List of national founders

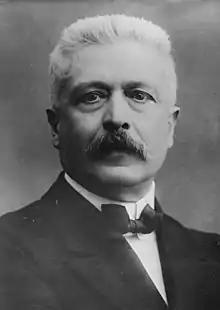
Vittorio Emanuele Orlando, the "Premier of Victory" for defeating the Central Powers along with the Entente in World War I

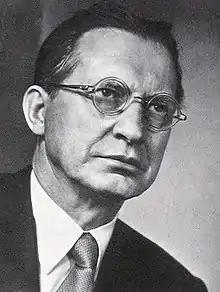
Alcide De Gasperi, first republican Prime Minister of Italy and one of the Founding fathers of the European Union

Edgar Savisaar served as first post-Soviet Prime Minister of Estonia from 1991 to 1992.